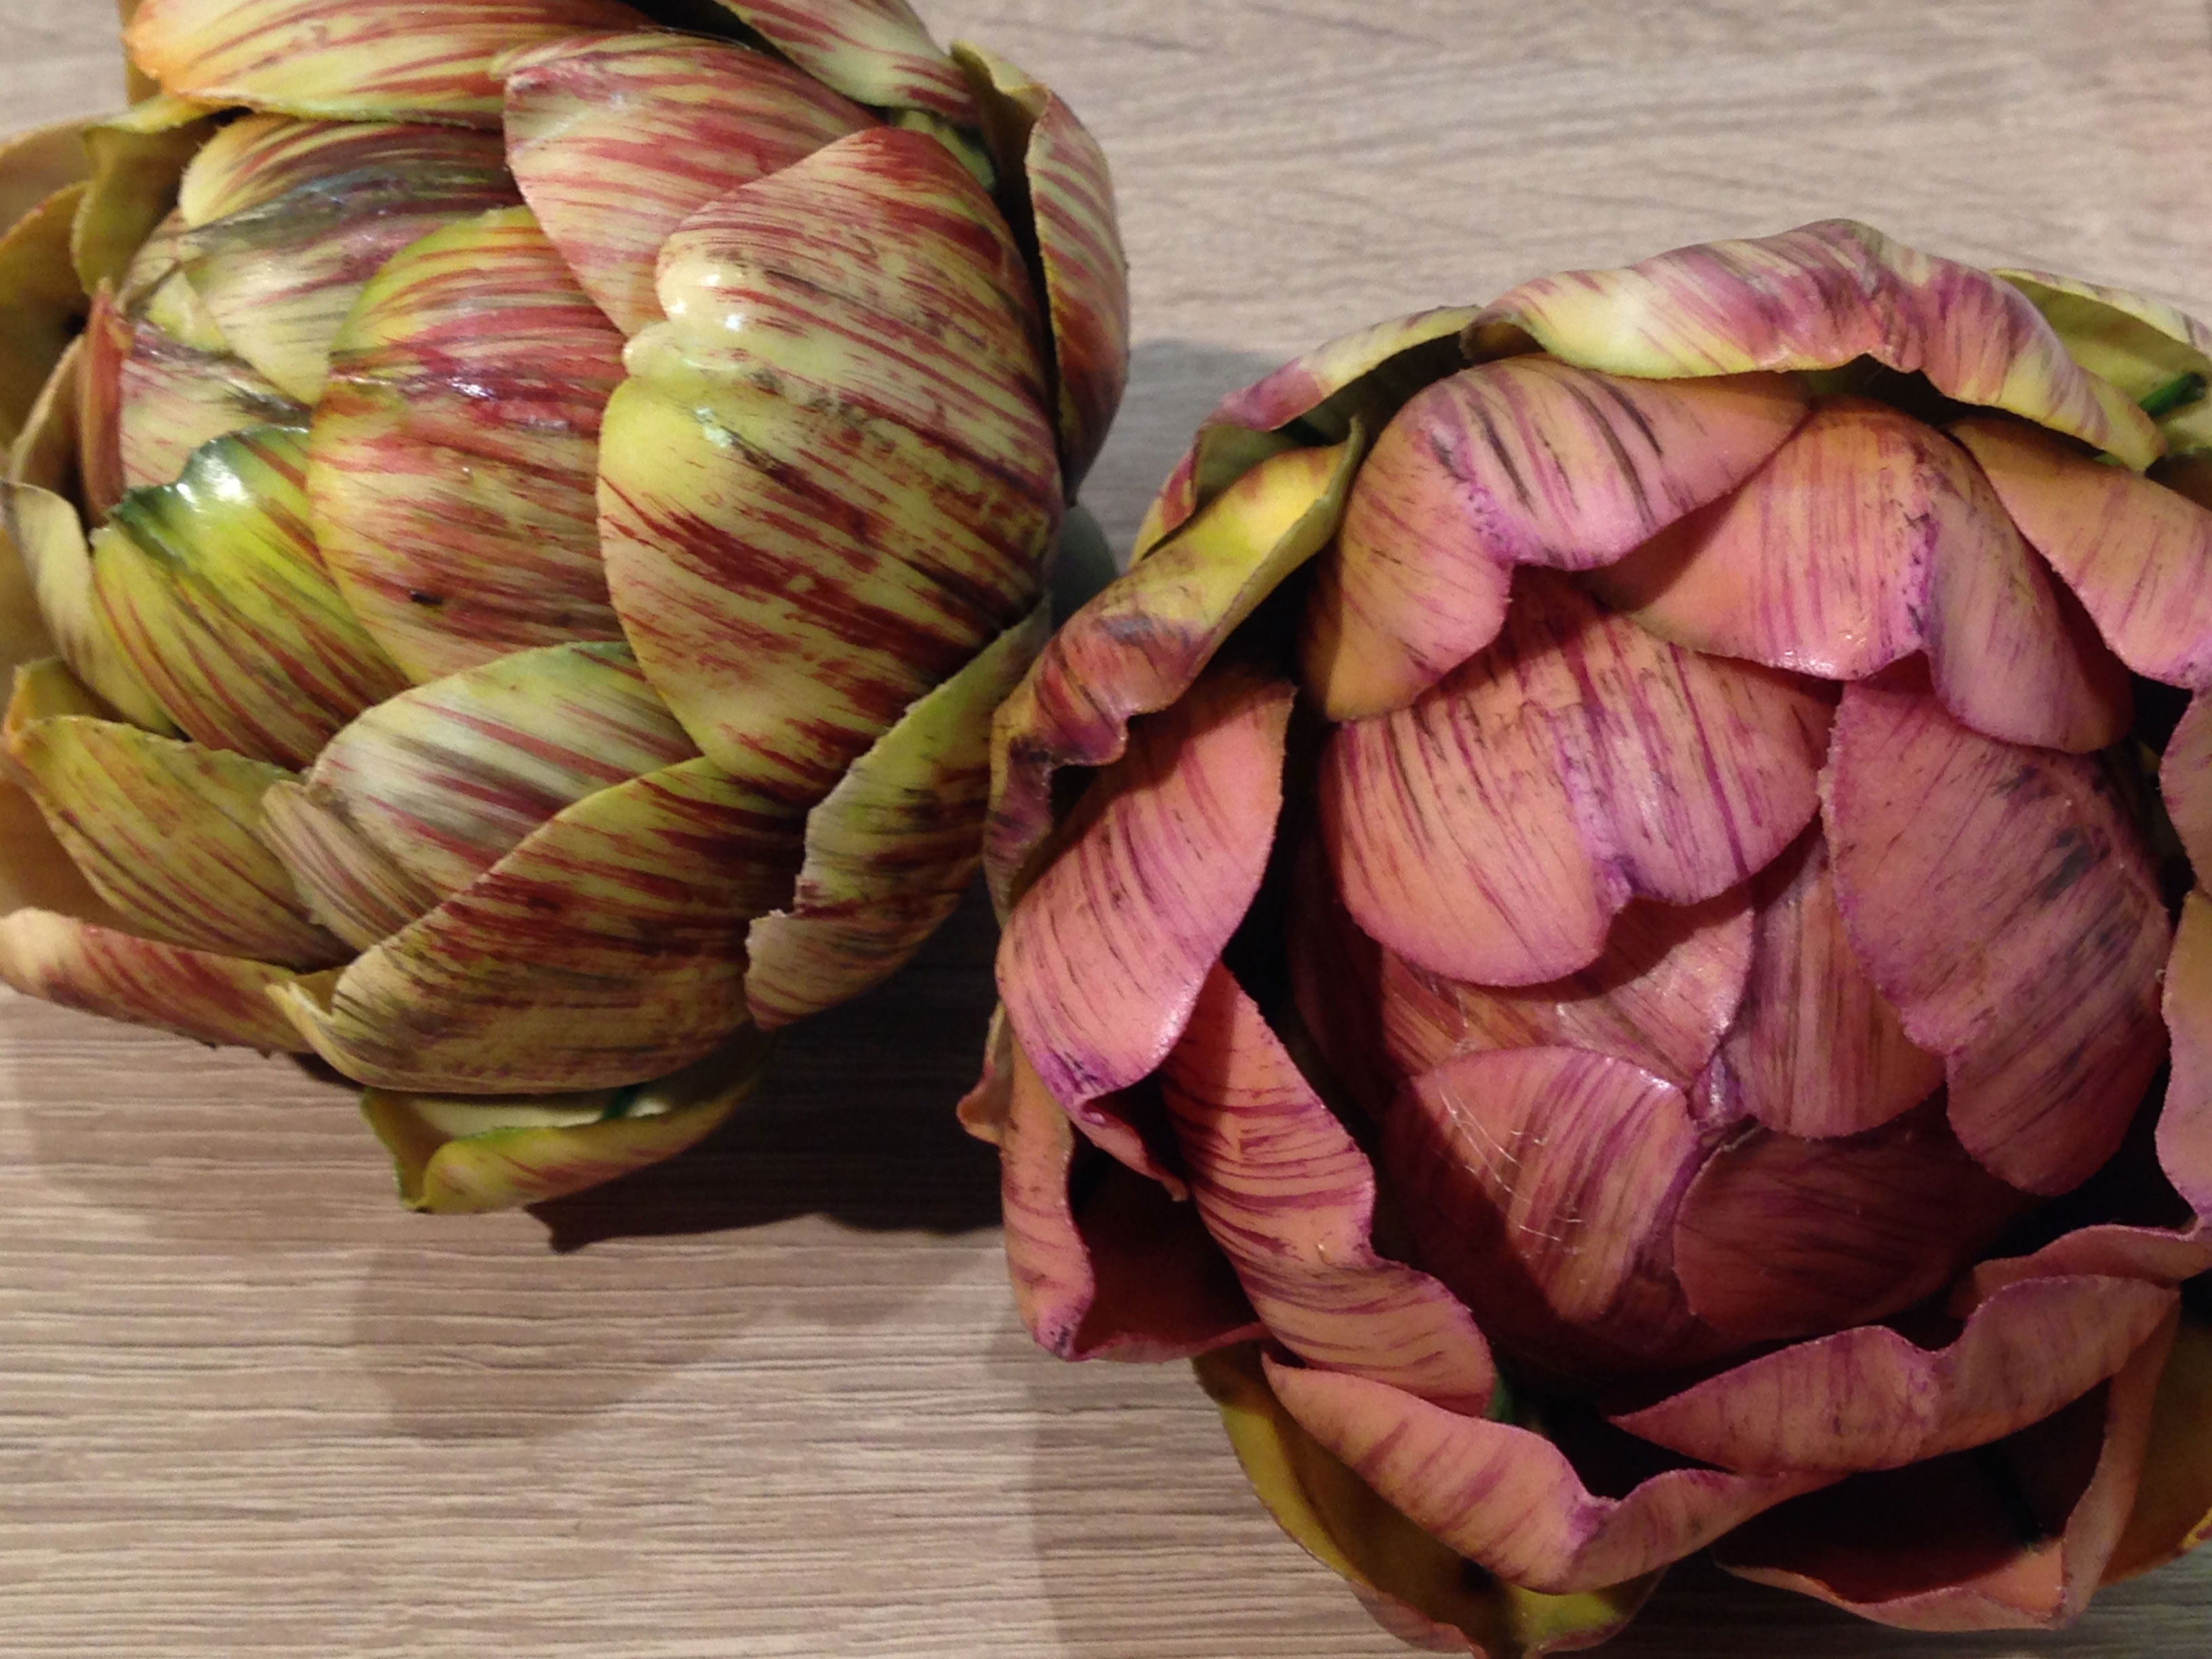
plant, plastic, flower, petal, food, produce, vegetable, deco, artichoke, thistle, carving, flowering plant, daisy family, looks real, land plant